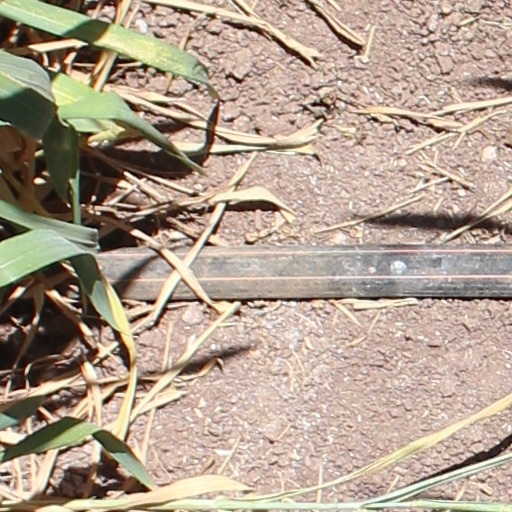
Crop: wheat